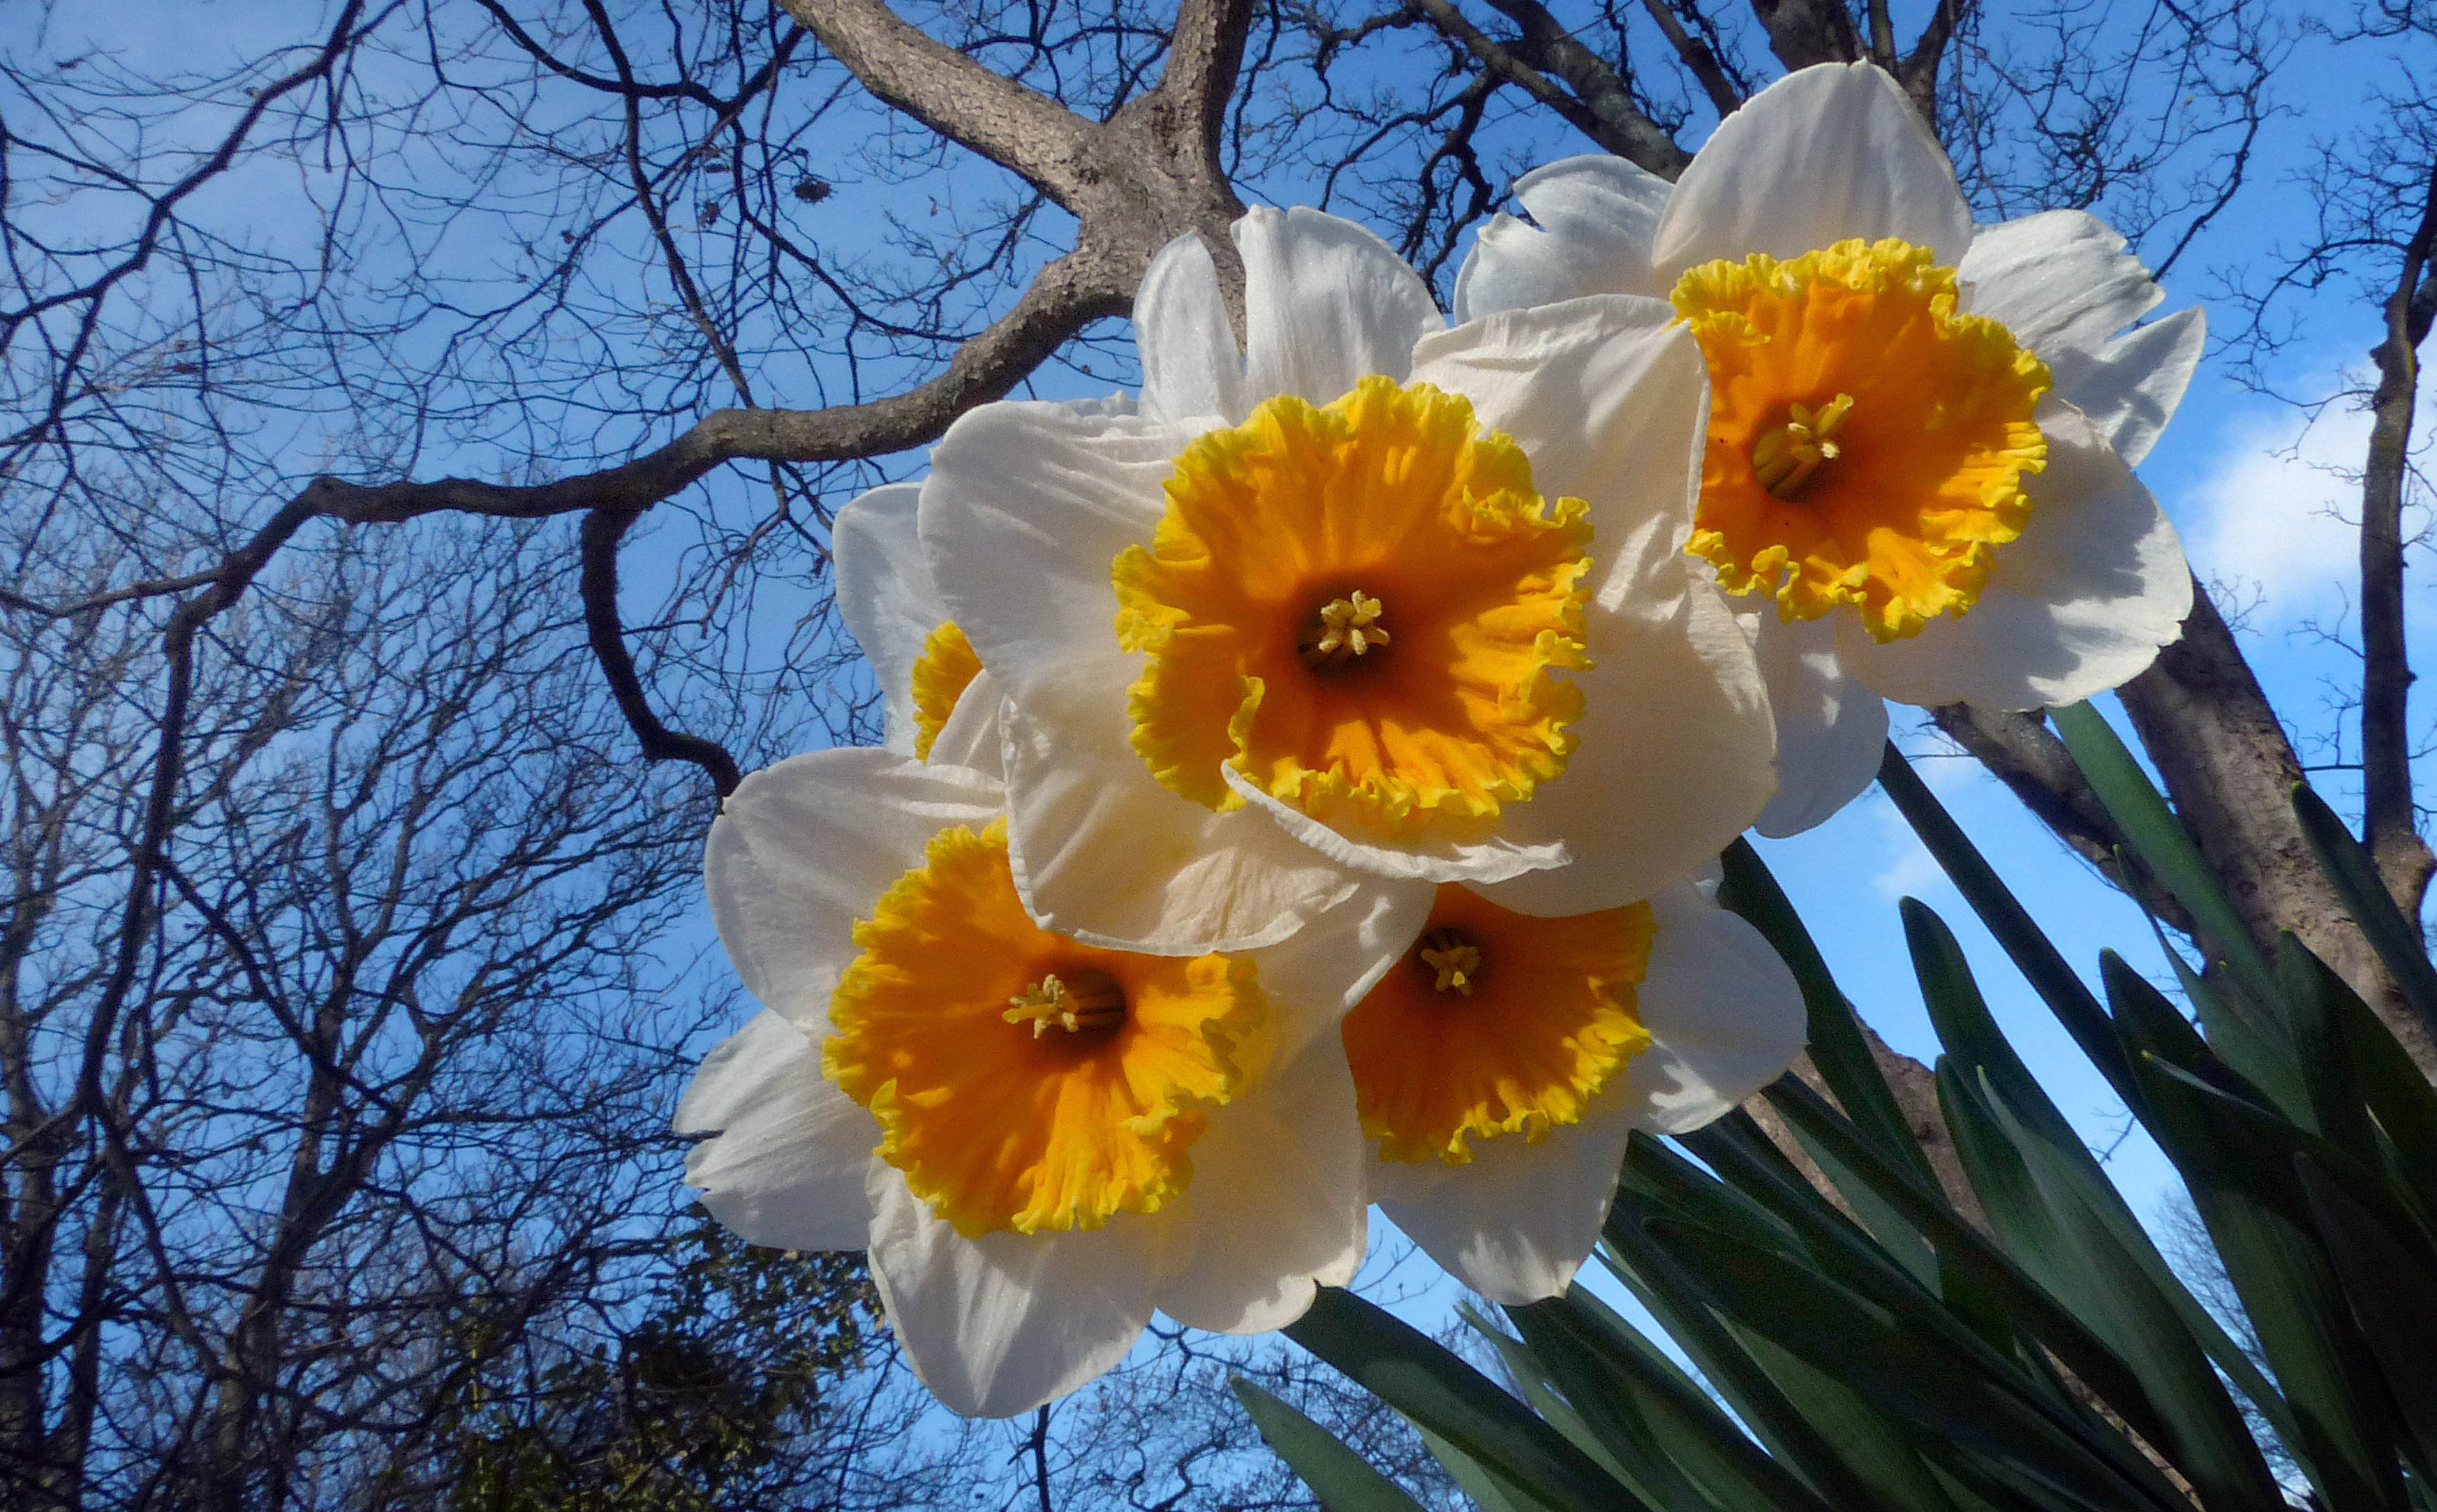
blossom, plant, flower, botany, flora, daffodils, narcissus, lumixfz200, blooms, flowering plant, land plant